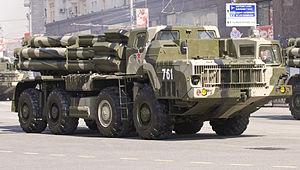
Le BM-30 Smerch est la 3ᵉ génération de lance-roquettes multiple conçue par l'association de production et de recherches gouvernementale Splav du complexe militaro-industriel soviétique dans les années 1980. Il remplace le BM-21 Grad.